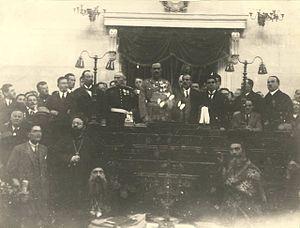
1924 - Nikolaos Plastiras rend le pouvoir aux politiques civils.